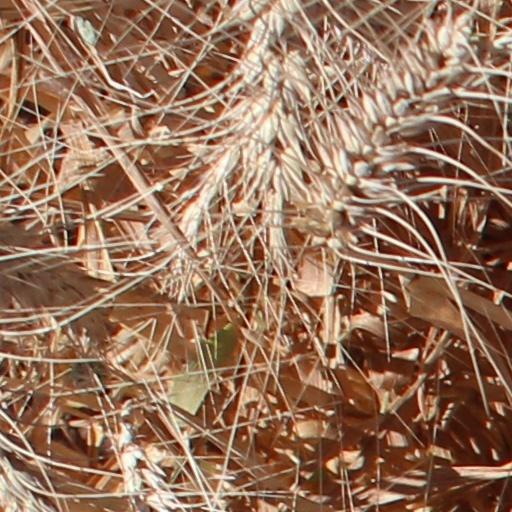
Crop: wheat